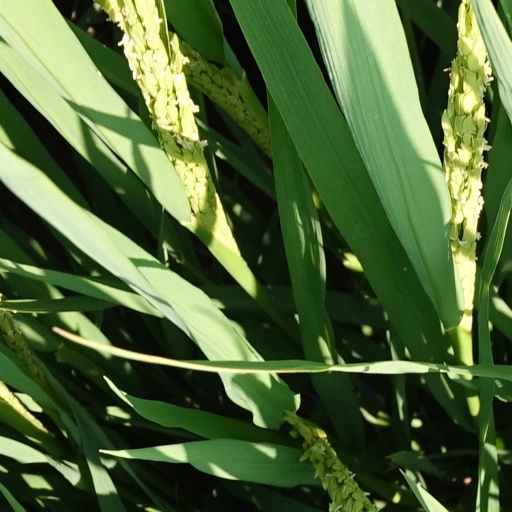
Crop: rice